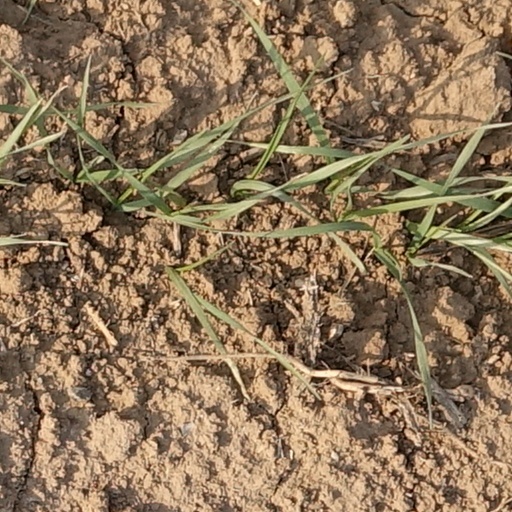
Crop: wheat